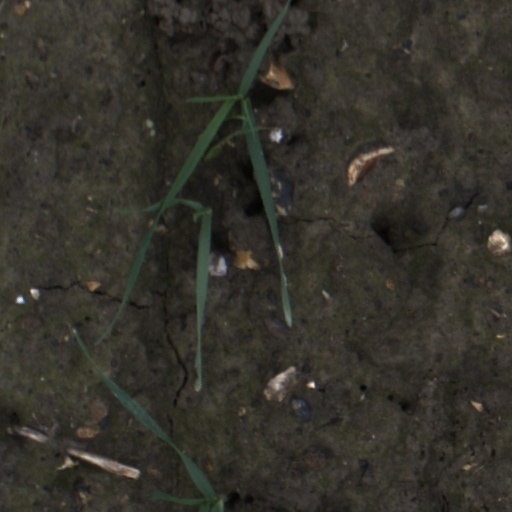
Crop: wheat